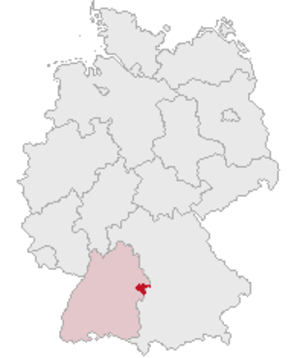
L'arrondissement de Heidenheim est un arrondissement de Bade-Wurtemberg situé dans le district de Stuttgart. Son chef lieu est Heidenheim an der Brenz.